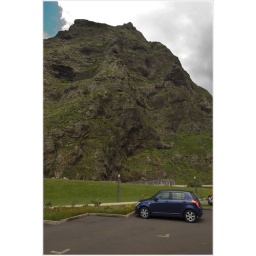
Our trusty Suzuki Swift hire car parked afoot one of the mountains in St.Vincent